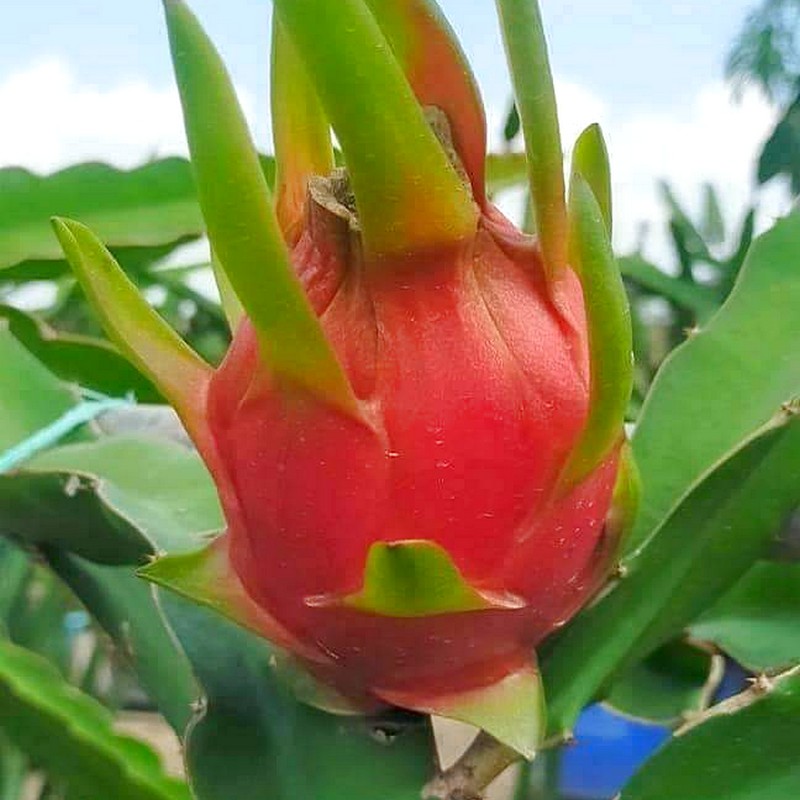
Label: Fresh Dragon Fruit